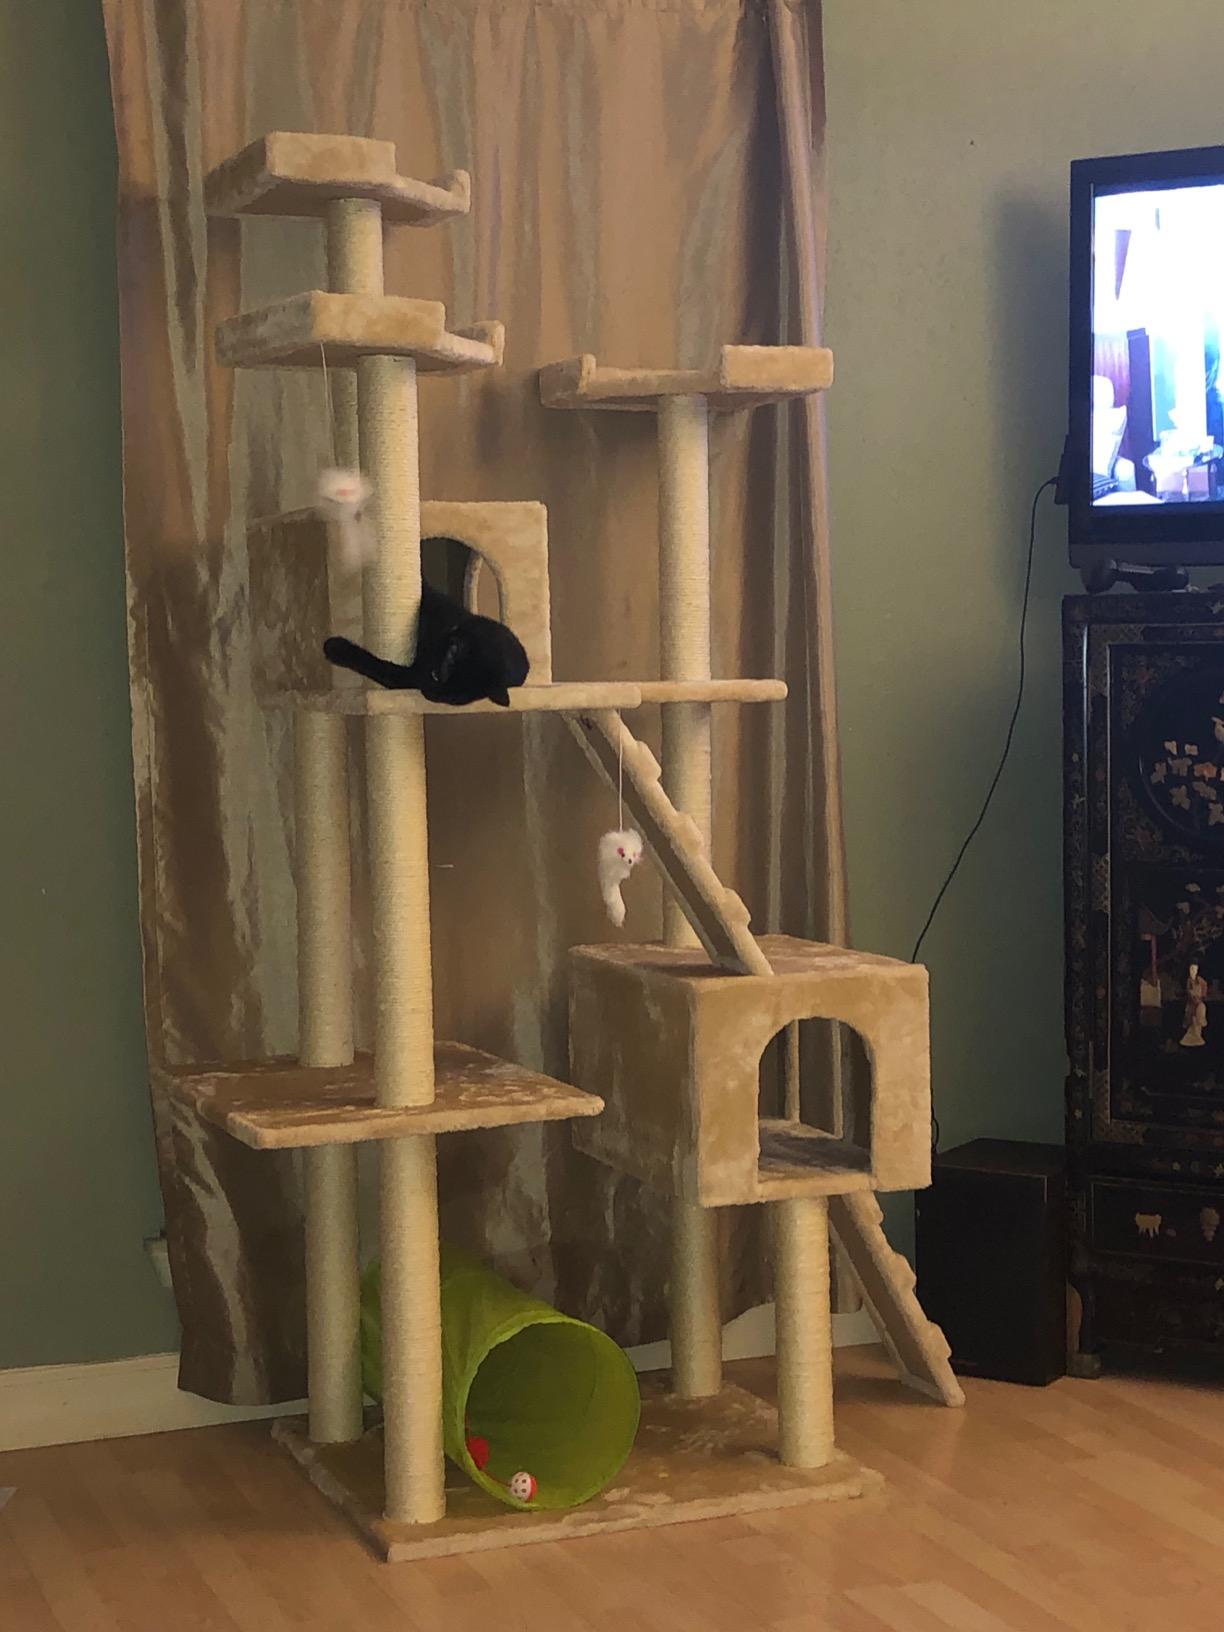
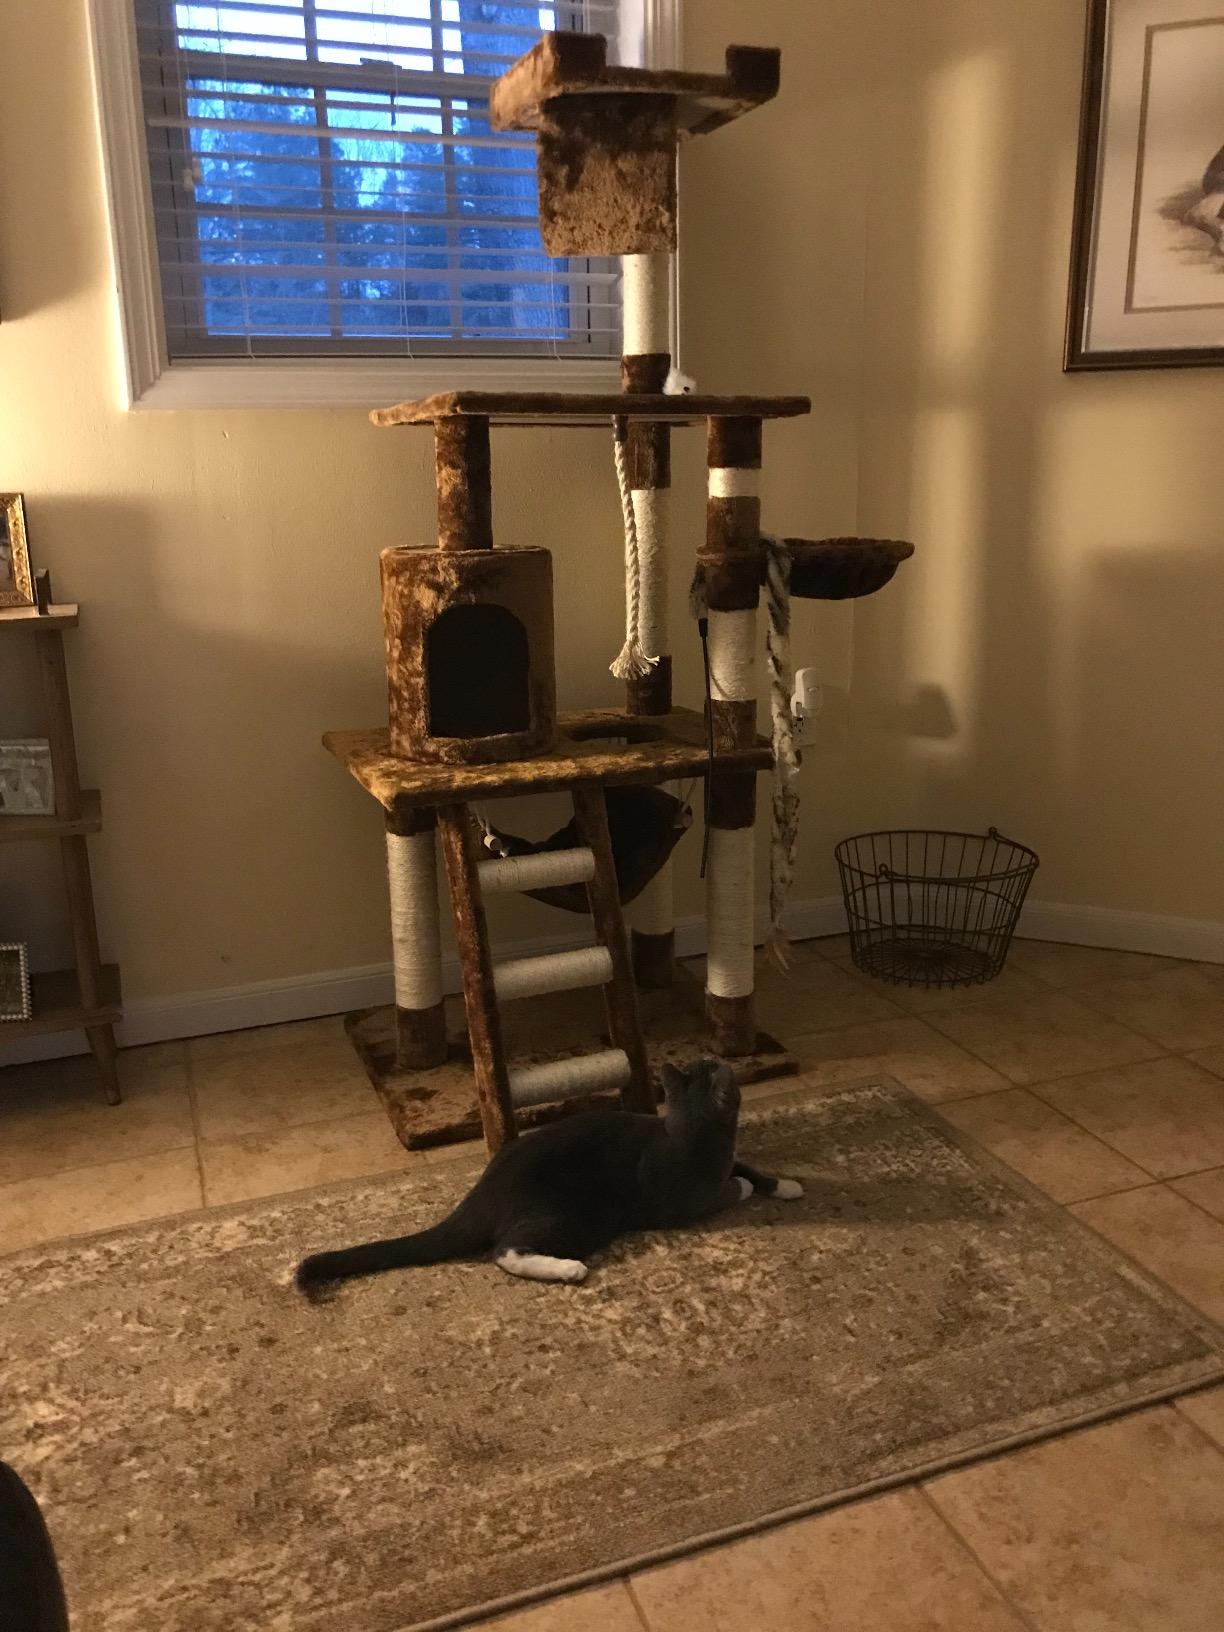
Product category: items_cat tree
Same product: no